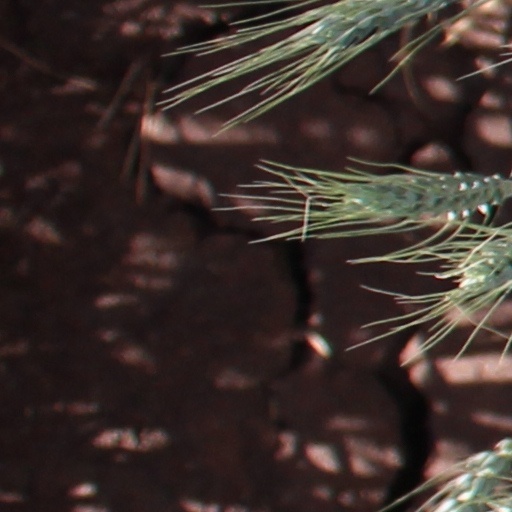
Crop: wheat